Silky shark

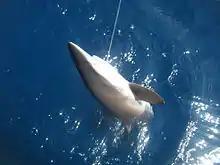
A silky shark caught by a sport angler – this shark is heavily fished in many regions.

Given its formidable size and dentition, the silky shark is regarded as potentially dangerous to humans. However, it only rarely comes into contact with people due to its oceanic habits. Its natural curiosity and boldness may lead it to repeatedly and closely approach divers, and it can become dangerously excited in the presence of food. The silky shark tends to be more aggressive if encountered on a reef than in open water. Cases of individual sharks persistently harassing divers and even forcing them out of the water have been reported. As of May 2009, the International Shark Attack File lists six attacks attributable to the silky shark, three of them unprovoked and none fatal.